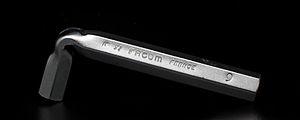
Clé à tube FACOM 9
Une clé ou clef ou clé de serrage est un outil à main destiné à appliquer un moment mécanique dans le but d’entraîner un mouvement de rotation a un objet. Généralement en métal, une clé sert à assembler, serrer et desserrer les vis, les boulons, et les écrous.